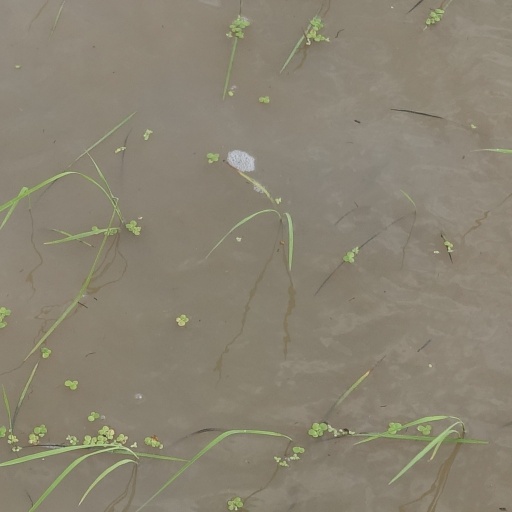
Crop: rice